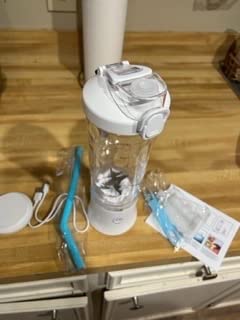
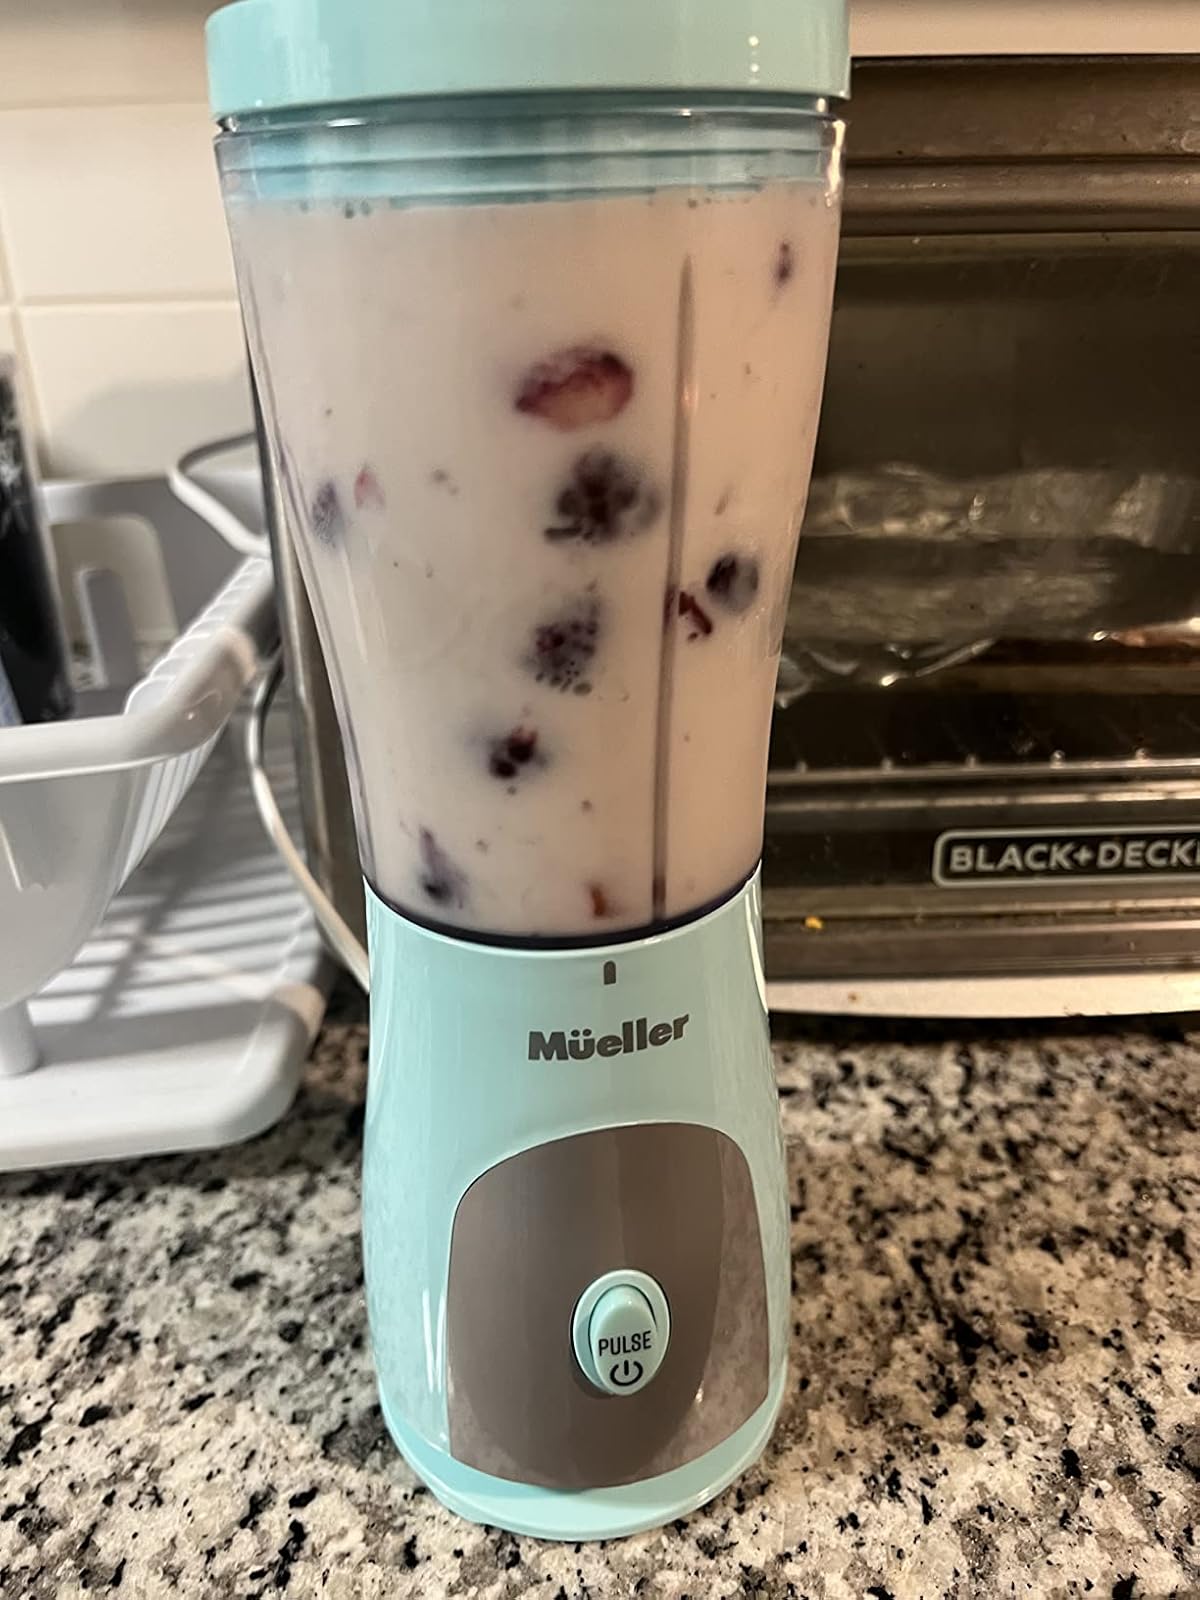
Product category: items_blender
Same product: no